University of Southwestern Louisiana basketball scandal

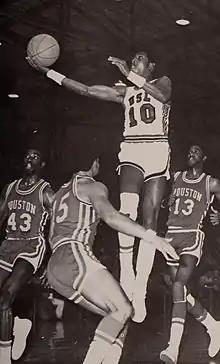
Bo Lamar was one of several players accused of accepting payment for playing.

On February 9, the specific accusations that the NCAA had made against the university were made public in a court briefing filed by the association. In total, there were about 125 instances of suspected rules violations that the NCAA was charging Southwestern Louisiana with. While the NCAA often only published the violations and not the names of the players involved, the court proceedings made direct references to the individual players, whose names were first reported on by "The American Press" newspaper of Lake Charles, Louisiana.